John Batman

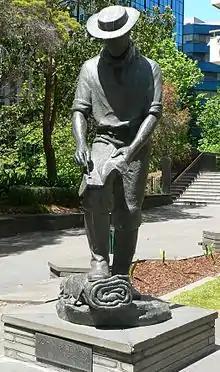
Statue of John Batman at former National Mutual Plaza off Collins Street in Melbourne unveiled 26 January 1979

However, Batman did not visit the colonial camp that was later set up on the Yarra River (i.e., Melbourne) until November 1835. Debate has continued for more than a century over this moment in the birth of Melbourne. Batman writes in his diary on Monday, 8 June 1835 that "... the boat went up the river I have spoken of, which comes from the east, and I am glad to state, about six miles up found the river all good water and very deep. This will be the place for a village. The natives on shore." The previous day Batman and his party had returned from their meeting with the Kulin Elders along the hills bordering the northern banks of the Yarra. It remains quite unclear whether the party saw the 'place for a village' by the 'Falls'—a long-used homesite for the local peoples, and similarly unclear whether Batman was in the boat that explored the Yarra on the 8th. But the site has already been noted for its virtues by numerous Britons including John Helder Wedge and Batman's Parramatta friend Hamilton Hume."